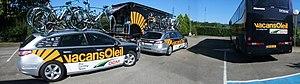
Les véhicules Vacansoleil au matin de la troisième étape du Tour de l'Ain 2013.
Le Tour de l'Ain 2013 est la 25ᵉ édition de la course cycliste et se déroulera du 9 au 13 août 2013. Débutant par un prologue à Trévoux, il se termine à Belley, 34 kilomètres après le franchissement du col du Grand Colombier.